Toyger

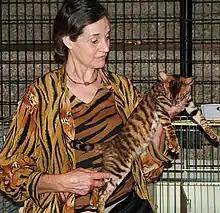
Judy Sudgen in French TICA show 2007

In 1993, TICA accepted the Toyger for Registration and in 2000 advanced them to new breed exhibition classes, granting them full recognition as a championship breed in February 2007.